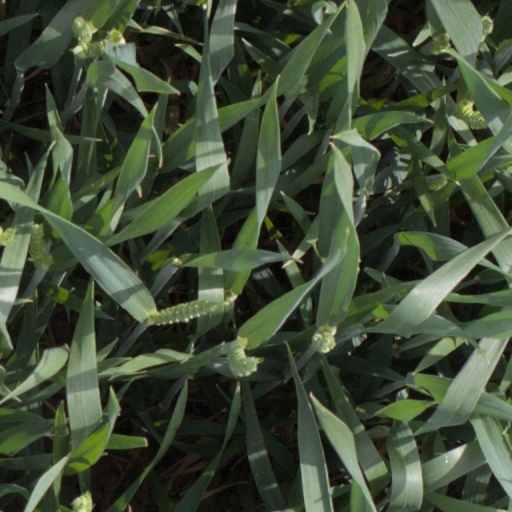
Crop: wheat